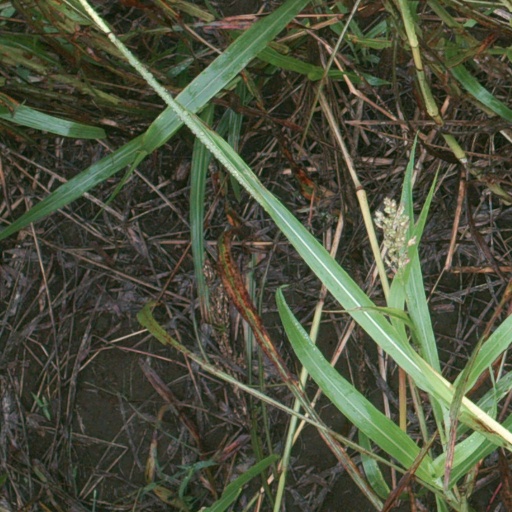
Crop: sorghum